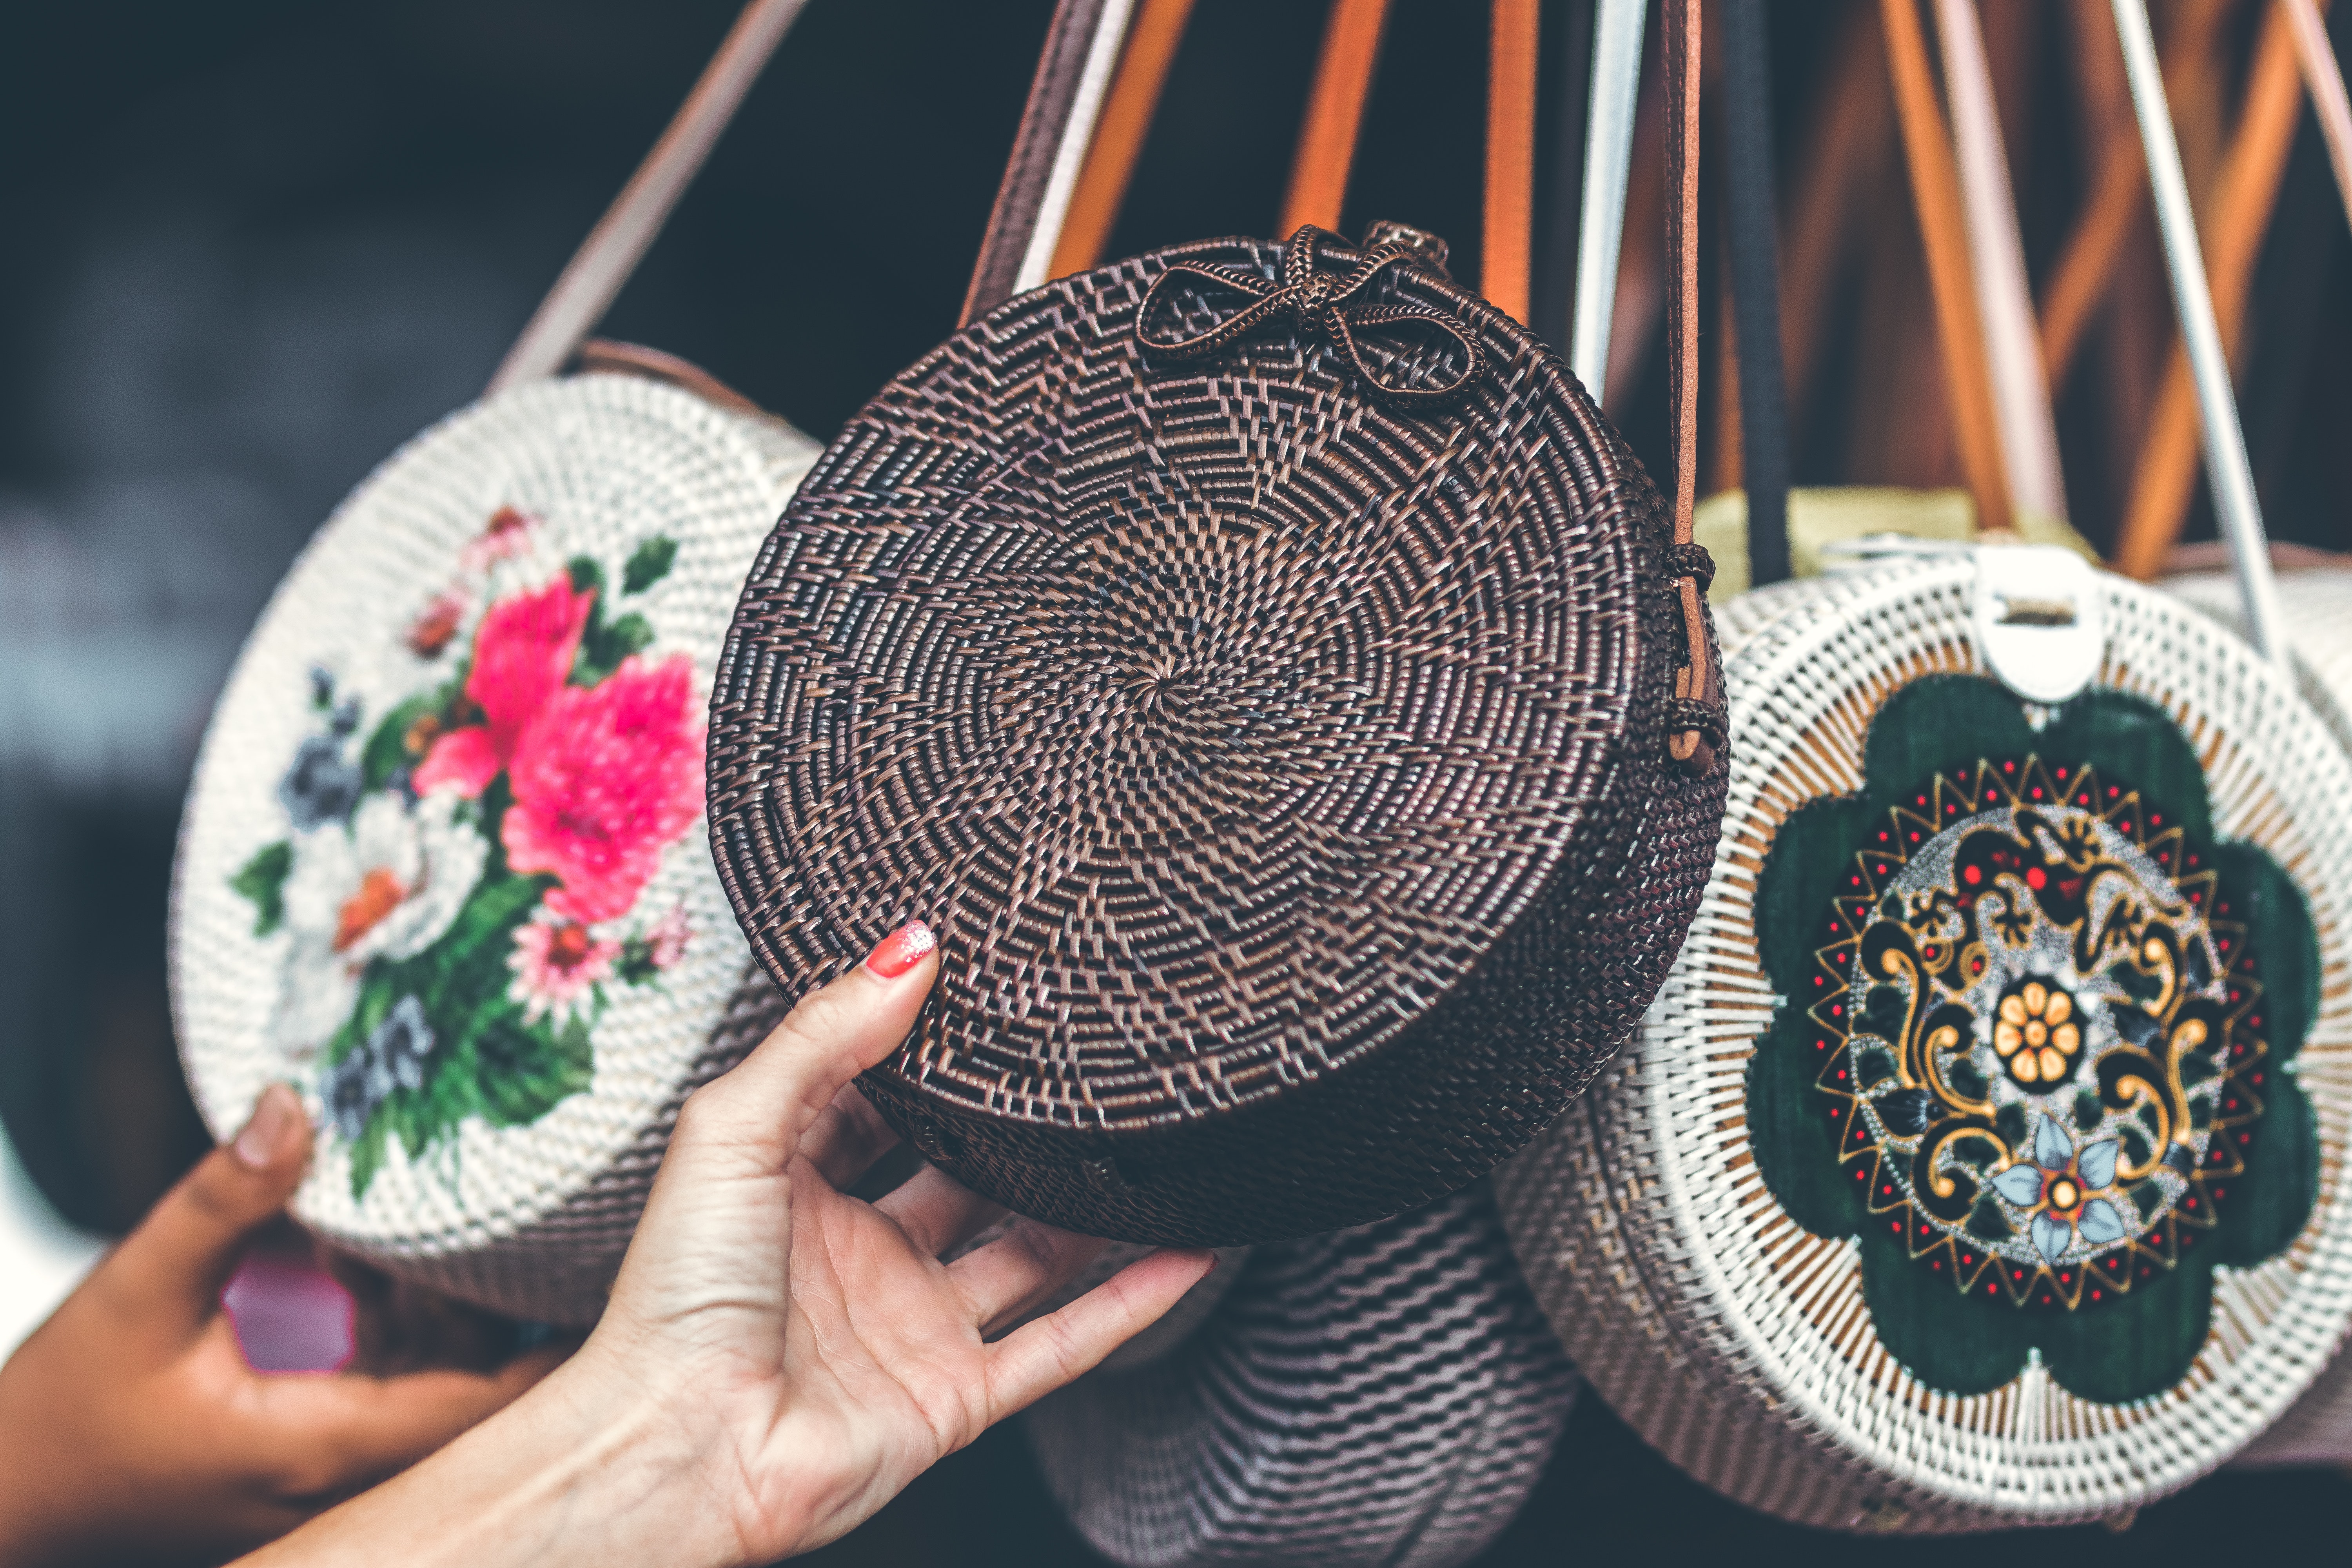
basket, textile, embroidery, hand, doily, needlework, lace